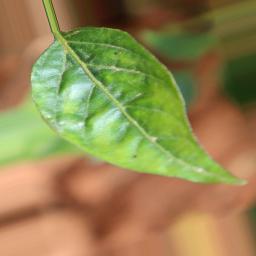
Label: mites_and_trips